Education in Scotland

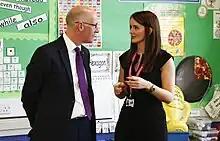
A review of "Curriculum for Excellence" gave powers to teachers to remove unnecessary bureaucracy.

Unlike England's nationally followed "National Curriculum", Scotland had no national standards for some time. In 2003, work began on an education reform programme, to produce a new "Curriculum for Excellence" that would replace existing guidance on the school curriculum. Curriculum for Excellence was launched in Scottish secondary schools from school session 2012–2013. In 2017, new reforms were introduced moving control over curriculum and schools more towards head teachers and parents. Additional recommendations were made regarding the level of bureaucracy attached to "Curriculum for Excellence" that had been raised by teachers and Early Years Practitioners as a major problem with the curriculum. Following a review, in 2017, the Scottish Government introduced a new framework that would empower teachers and Early Years Practitioners to remove the unnecessary levels of bureaucracy that had been attached to "Curriculum for Excellence", planning and evaluating for children's progress and learning and the paperwork involved in Scottish education as a whole.